Jerez de la Frontera

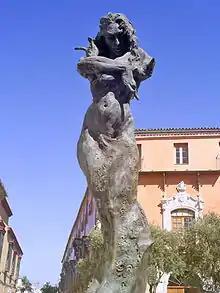
Lola Flores monument

The city of Jerez is the first motorcycling world capital. It is the site of Circuito de Jerez, formerly called the Circuito Permanente de Jerez, where the annual MotoGP Motorcycle Grand Prix is contested.